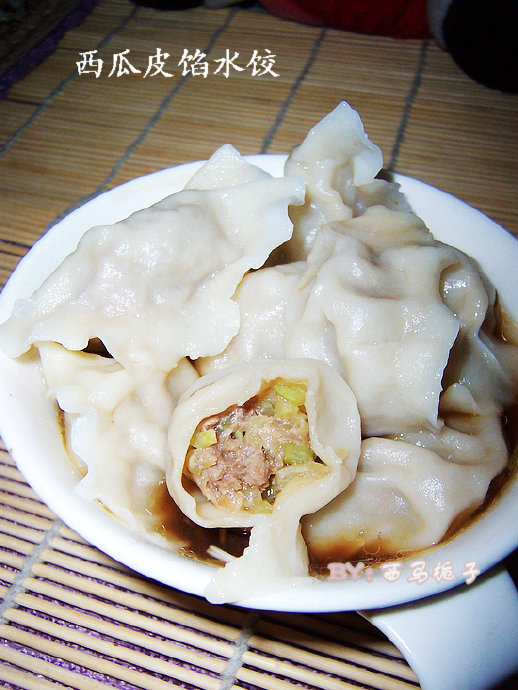
Label: trash